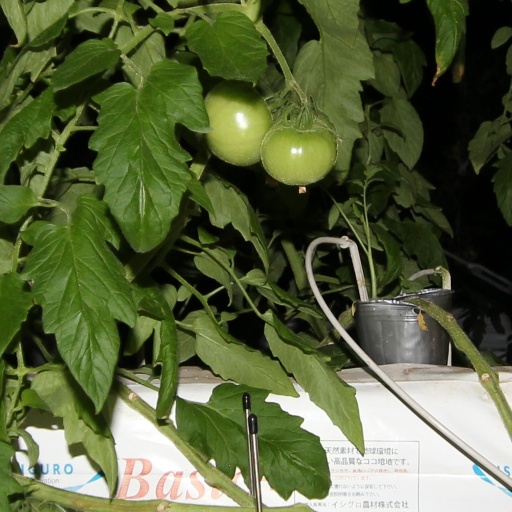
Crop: tomato